Eremophila spuria

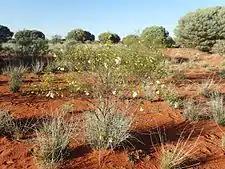
"E. spuria" growing near Karalundi

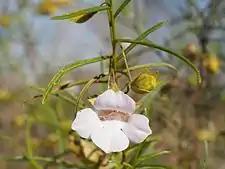
"E. spuria" flower detail

The species was first formally described by Robert Chinnock in 2007 and the description was published in "Eremophila and Allied Genera: A Monograph of the Plant Family Myoporaceae". The specific epithet is from the "Latin "spuria", false; alluding to this species superficially resembling a number of others".